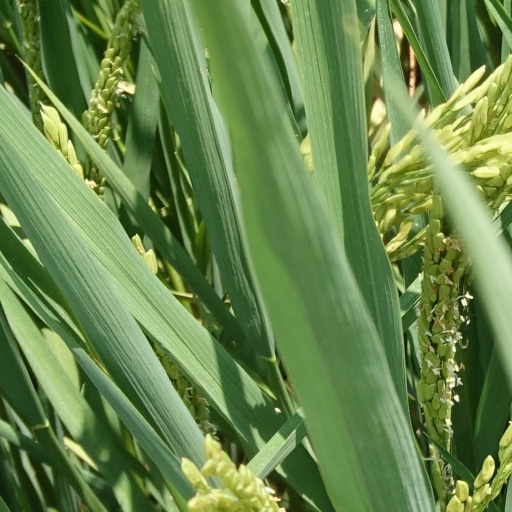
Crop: rice